The Brethren: Inside the Supreme Court

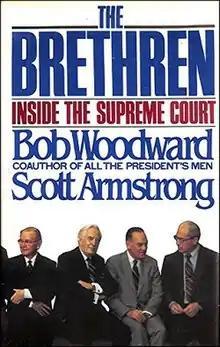
First edition

The Brethren: Inside the Supreme Court is a 1979 book by Bob Woodward and Scott Armstrong. It gives a "behind-the-scenes" account of the United States Supreme Court during Warren Burger's early years as Chief Justice of the United States. The book covers the years from the 1969 term through the 1975 term. Using Woodward's trademark writing technique involving "off-the-record" sources, the book provides an account of the deliberations leading to some of the court's more controversial decisions from the 1970s. The book significantly focused on the Supreme Court's unanimous 1974 decision in "United States v. Nixon", which ruled that President Richard Nixon was legally obligated to turn over the Watergate tapes. In 1985, upon the death of Associate Justice Potter Stewart, Woodward disclosed that Stewart had been the primary source for "The Brethren".